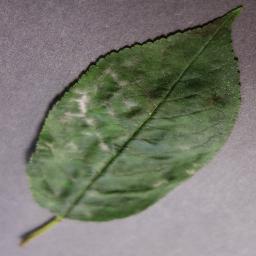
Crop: cherry
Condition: (including_sour)_powdery_mildew